Mirandela railway station

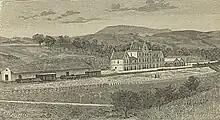
Mirandela railway station, in its early years (1887-1892)

In 1913, there were stagecoach services linking the Mirandela station to Torre de Dona Chama, Valpaços, Vilarandelo, Chaves and Boticas.